Cobly

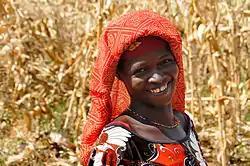
Local woman in Kobli

Most of the population are engaged in agricultural activities followed by trade, transportation and handicrafts. The main crops grown are sorghum, cowpeas, yams and rice.